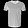
Label: T - shirt / top